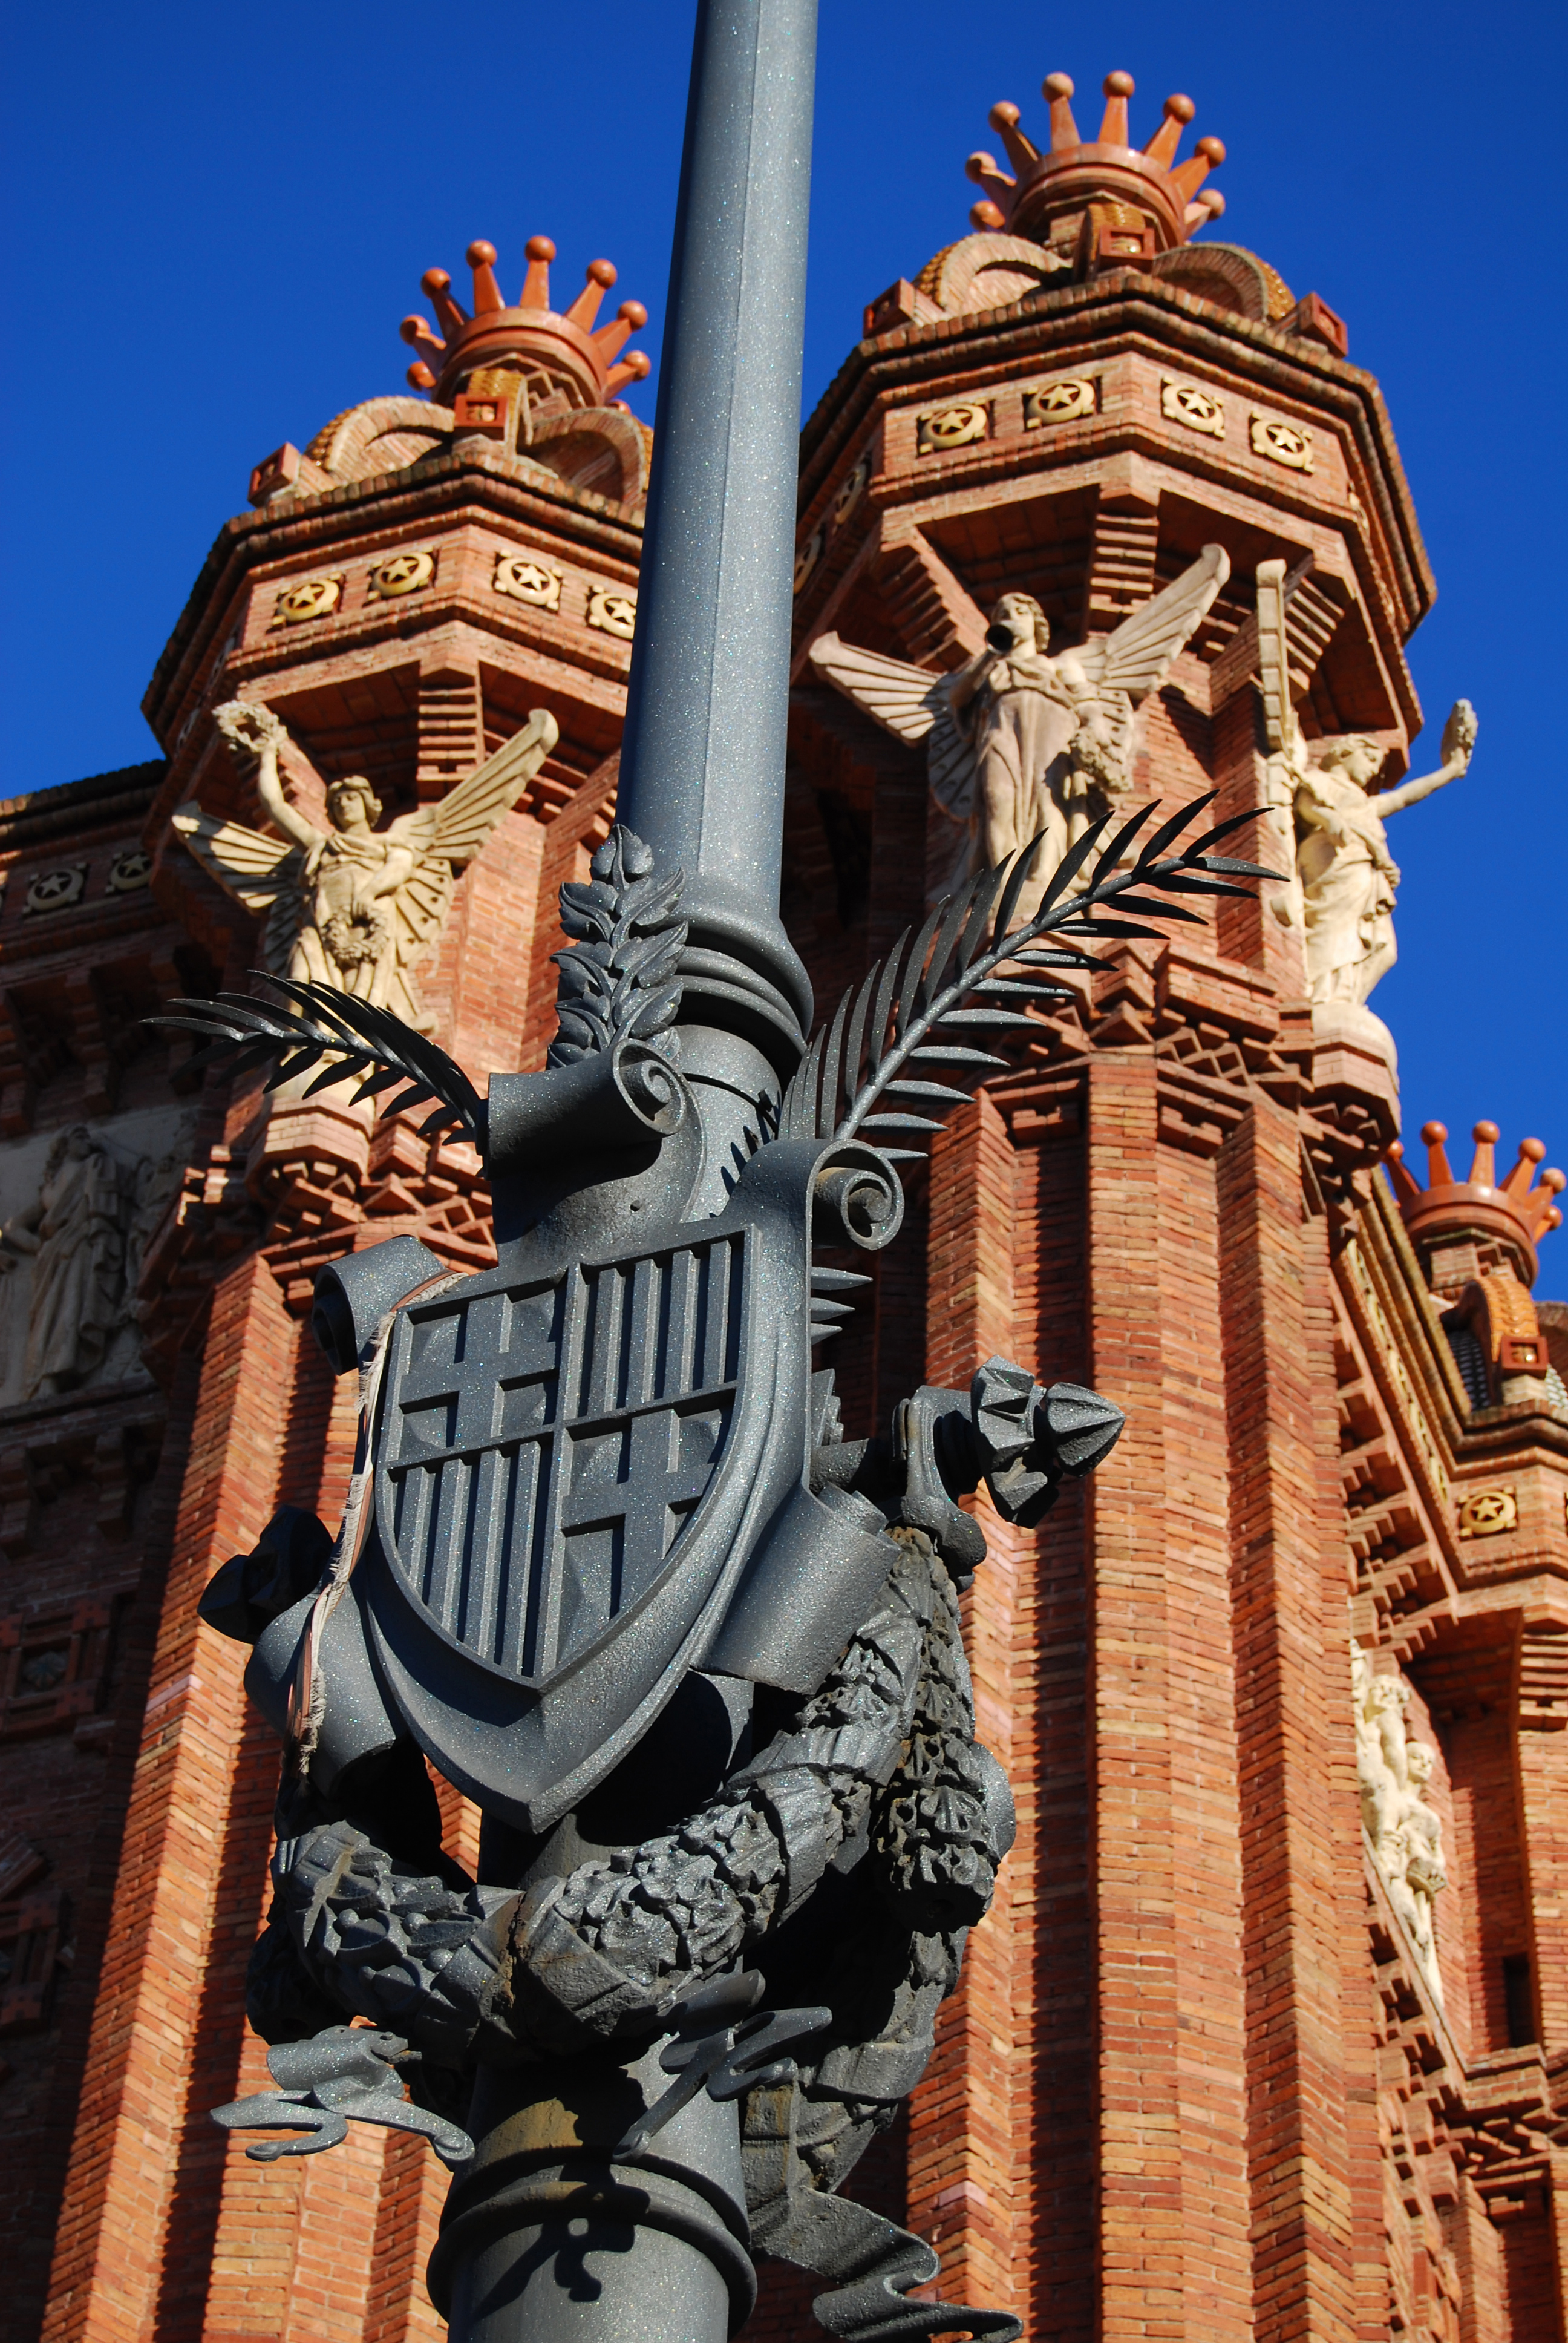
structure, monument, europe, statue, tower, landmark, barcelona, sculpture, creativecommons, art, spain, espagne, temple, stock, ccby, 2d, carloszgz, cmstoolsphotoring, freeculturalworks, openlicense, freepictures, europa, catalunya, catalonia, barcelone, notags, topost, espana, catalu a, ancient history